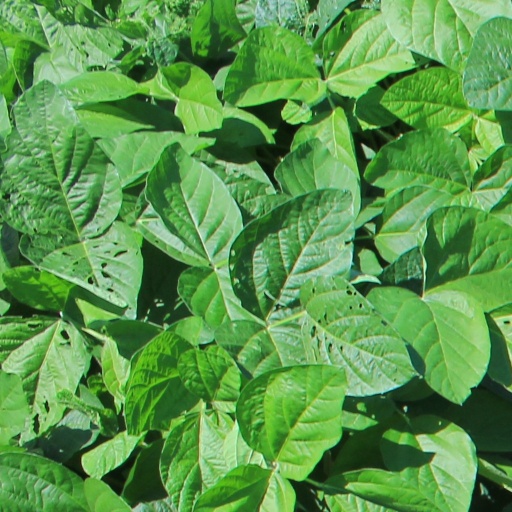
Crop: soybean